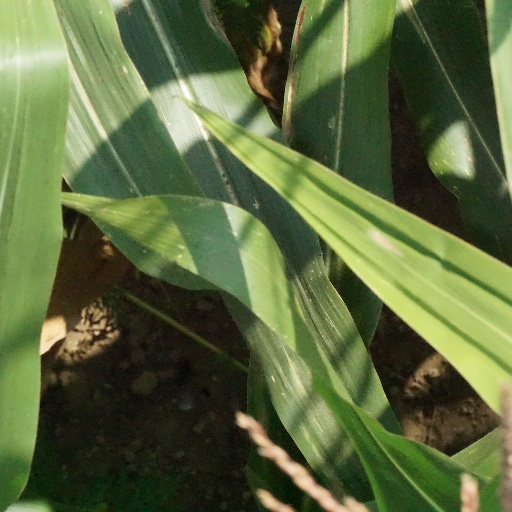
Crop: maize; corn